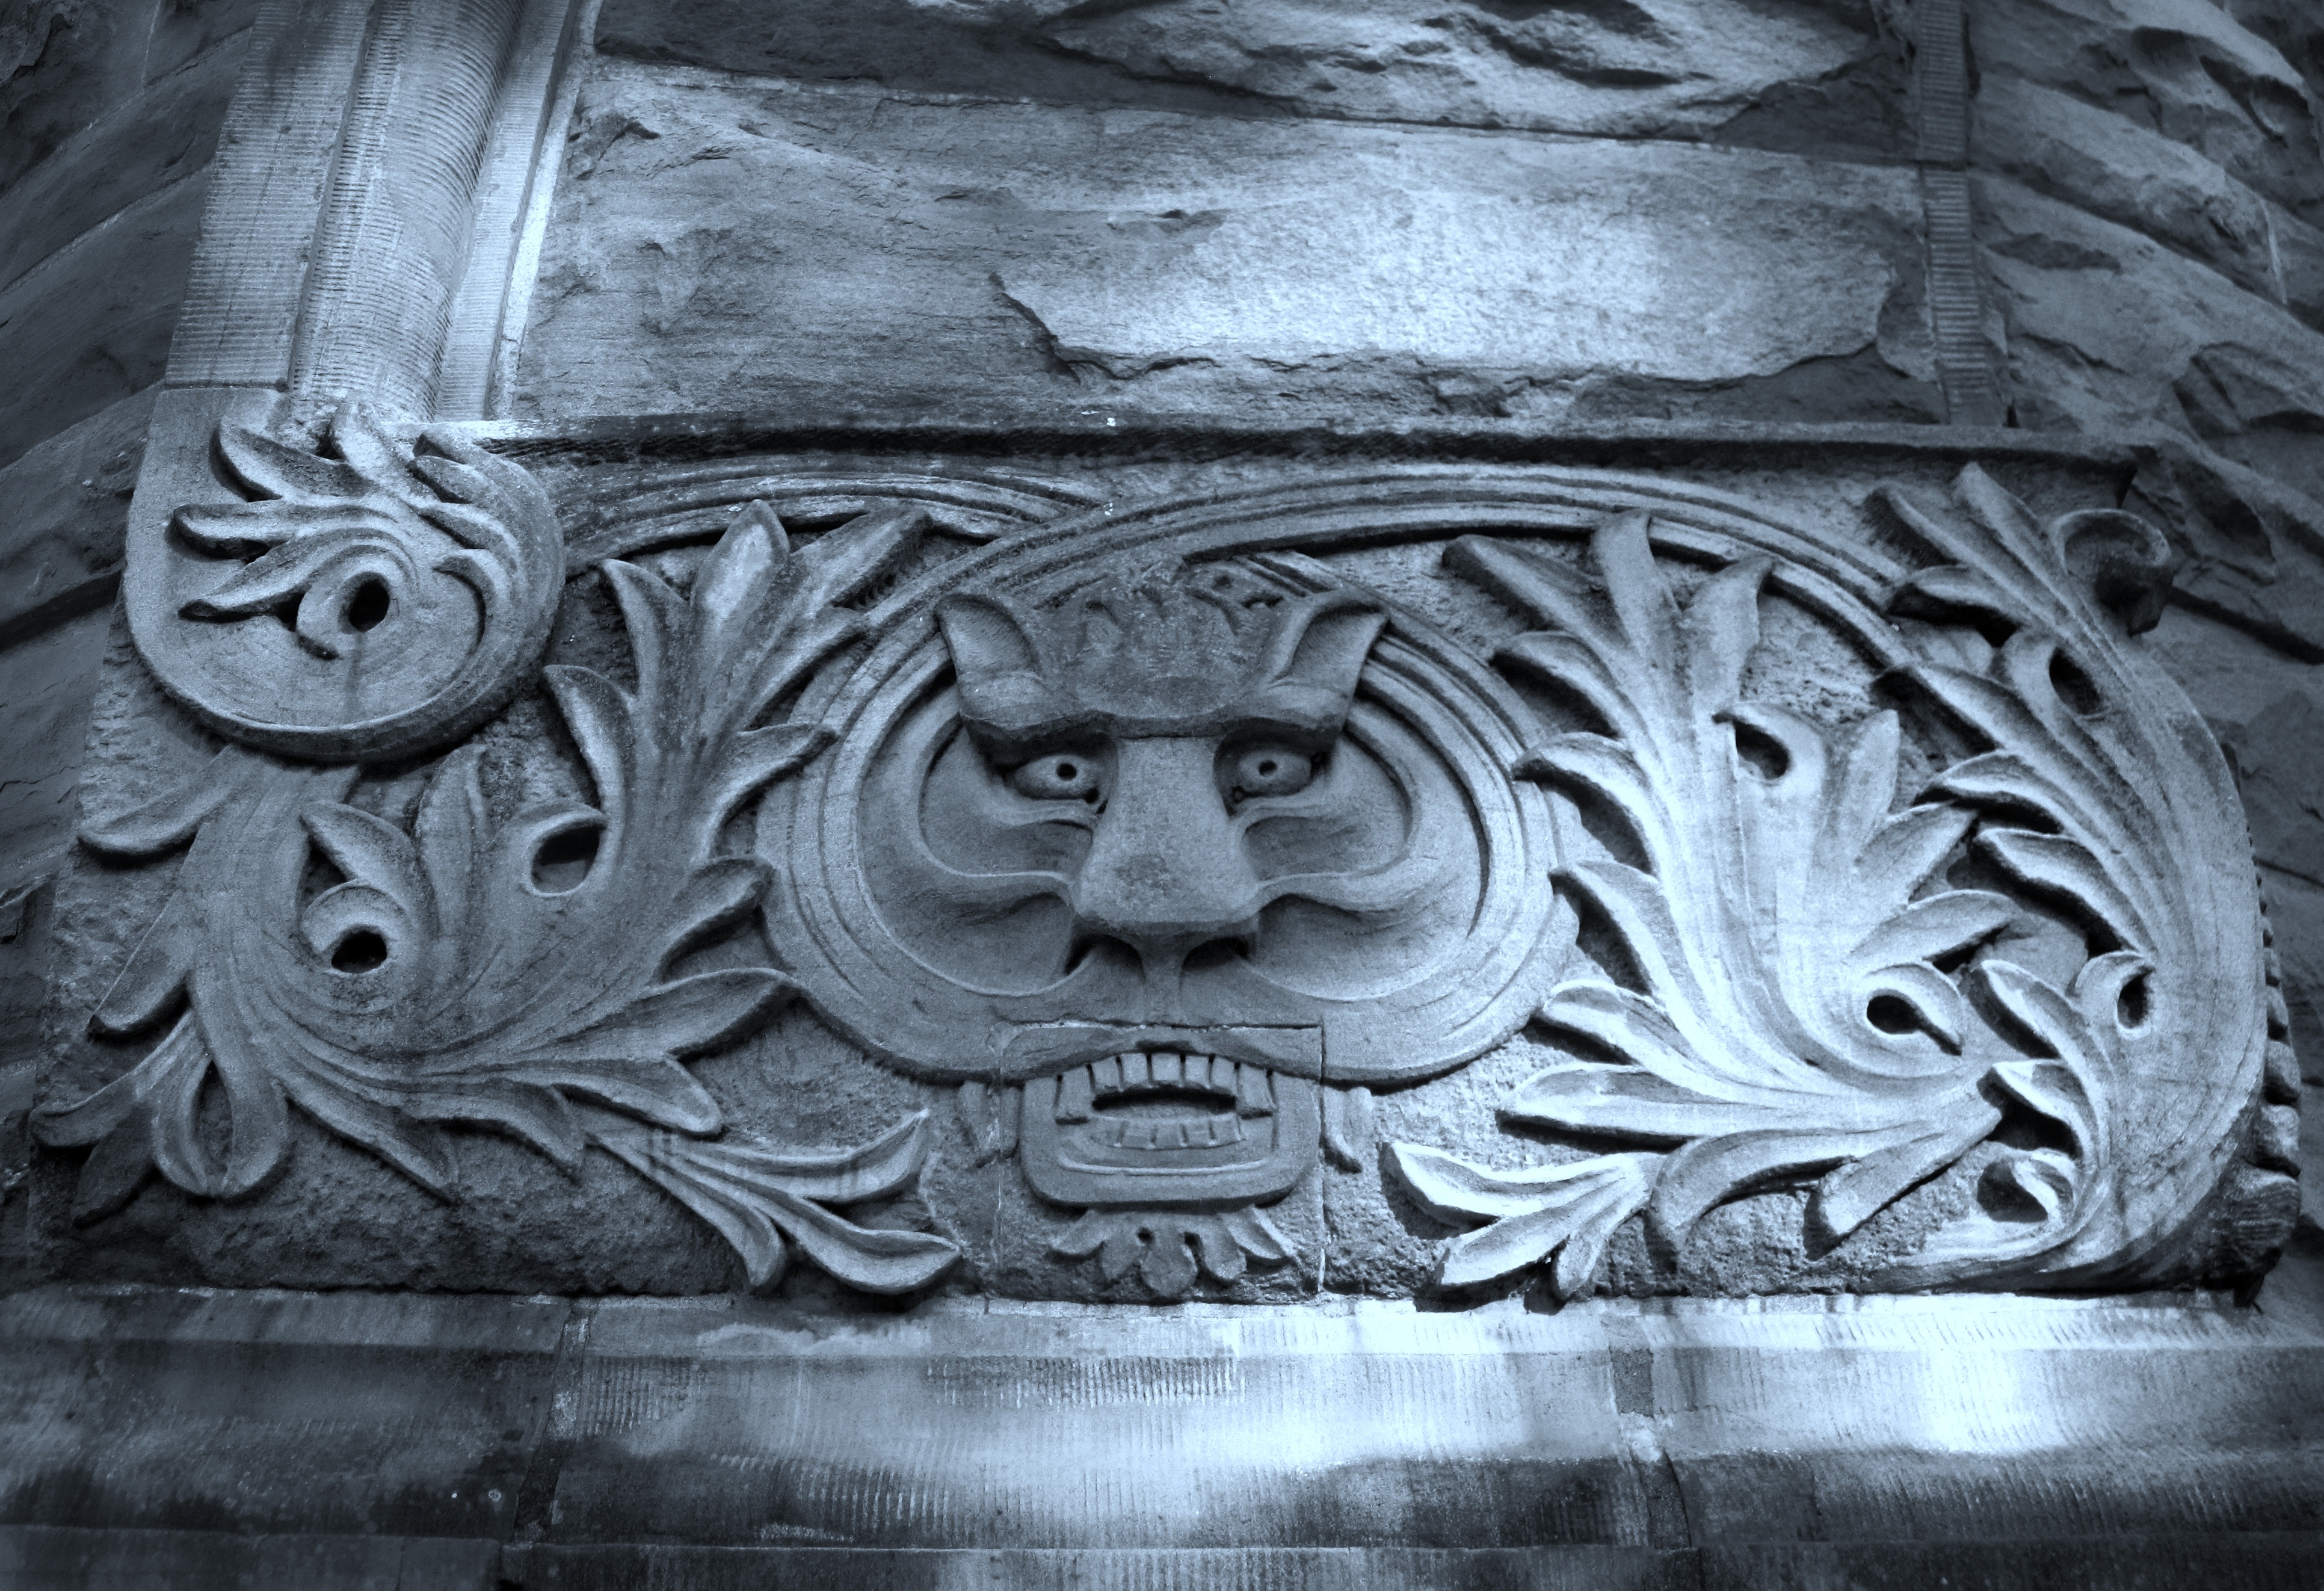
black and white, architecture, old, city, stone, monument, travel, statue, decoration, cat, symbol, religion, facade, cathedral, cemetery, black, monochrome, gothic, gargoyle, face, sculpture, art, scary, fear, drawing, temple, eye, madrid, symmetry, monster, creature, style, carving, demon, relief, evil, chimera, stone carving, monochrome photography